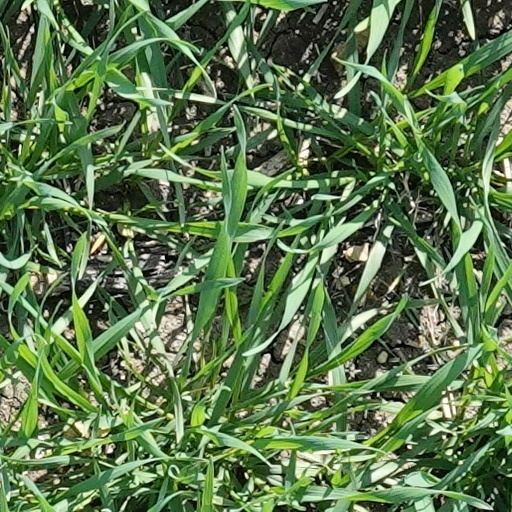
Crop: wheat